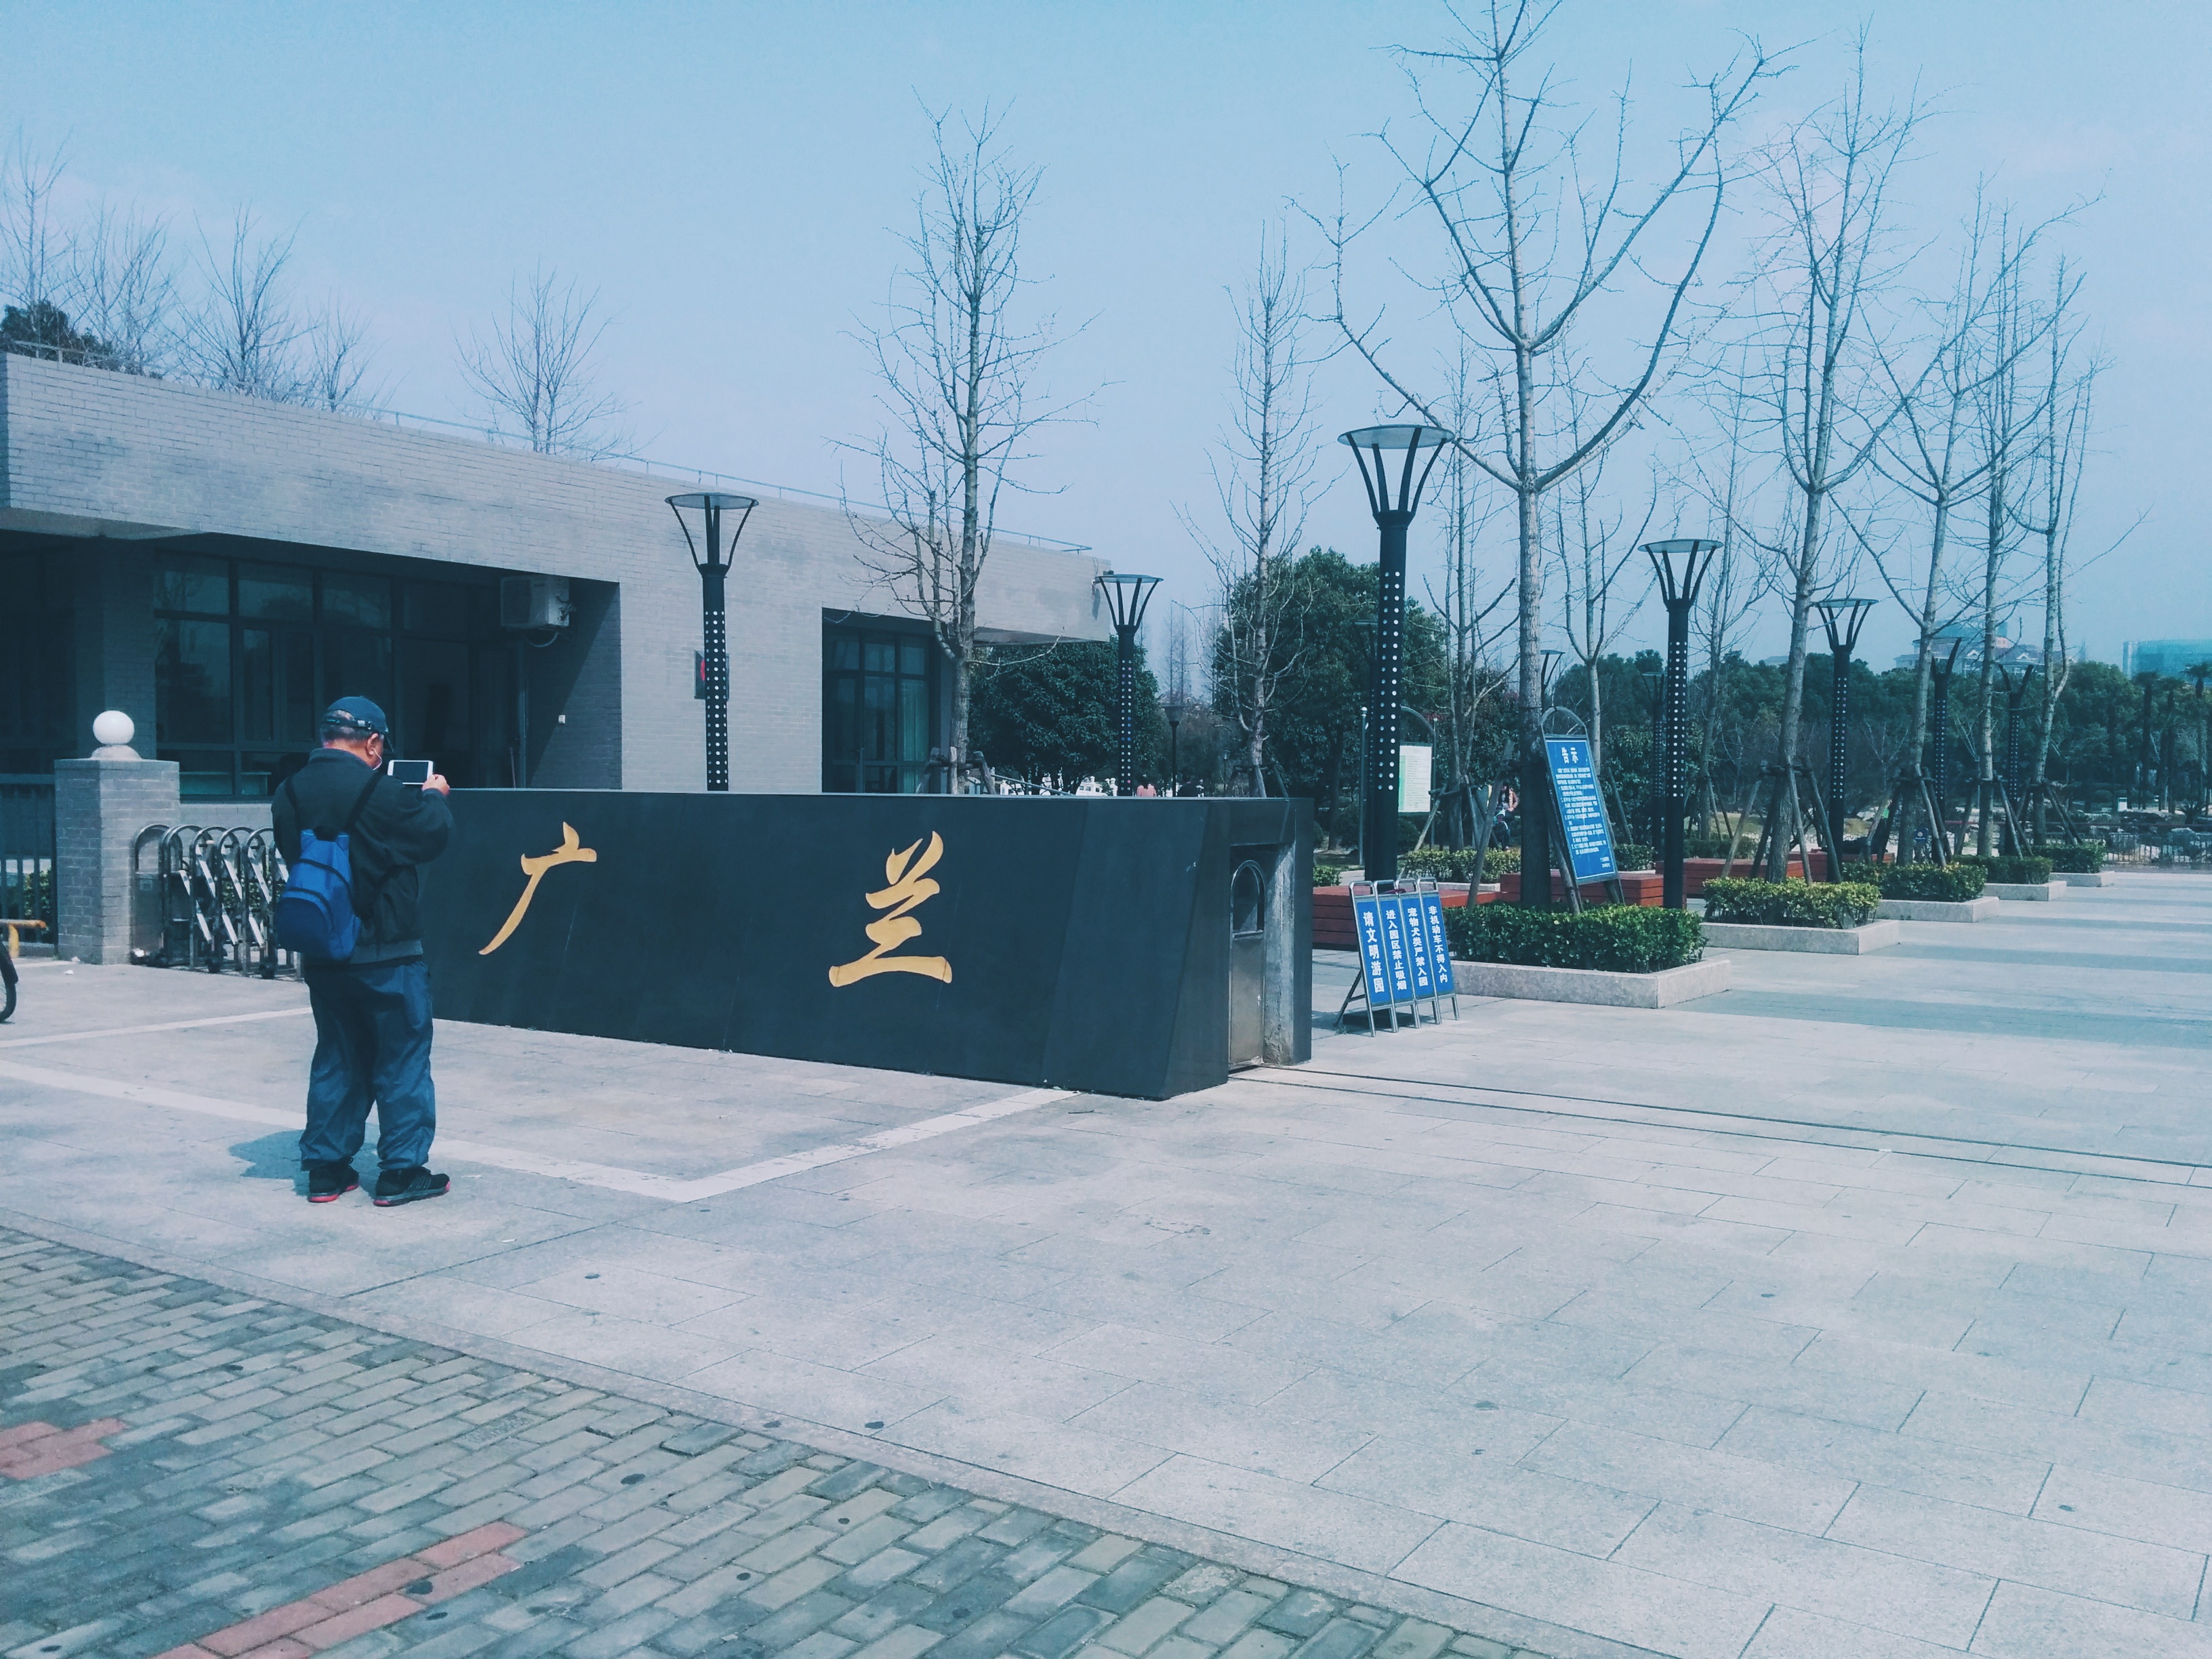
city, asphalt, memorial, urban area